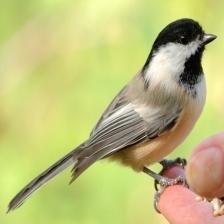
Species: BLACK-CAPPED CHICKADEE
Scientific name: POECILE ATRICAPILLUS
ImageNet parent category: chickadee